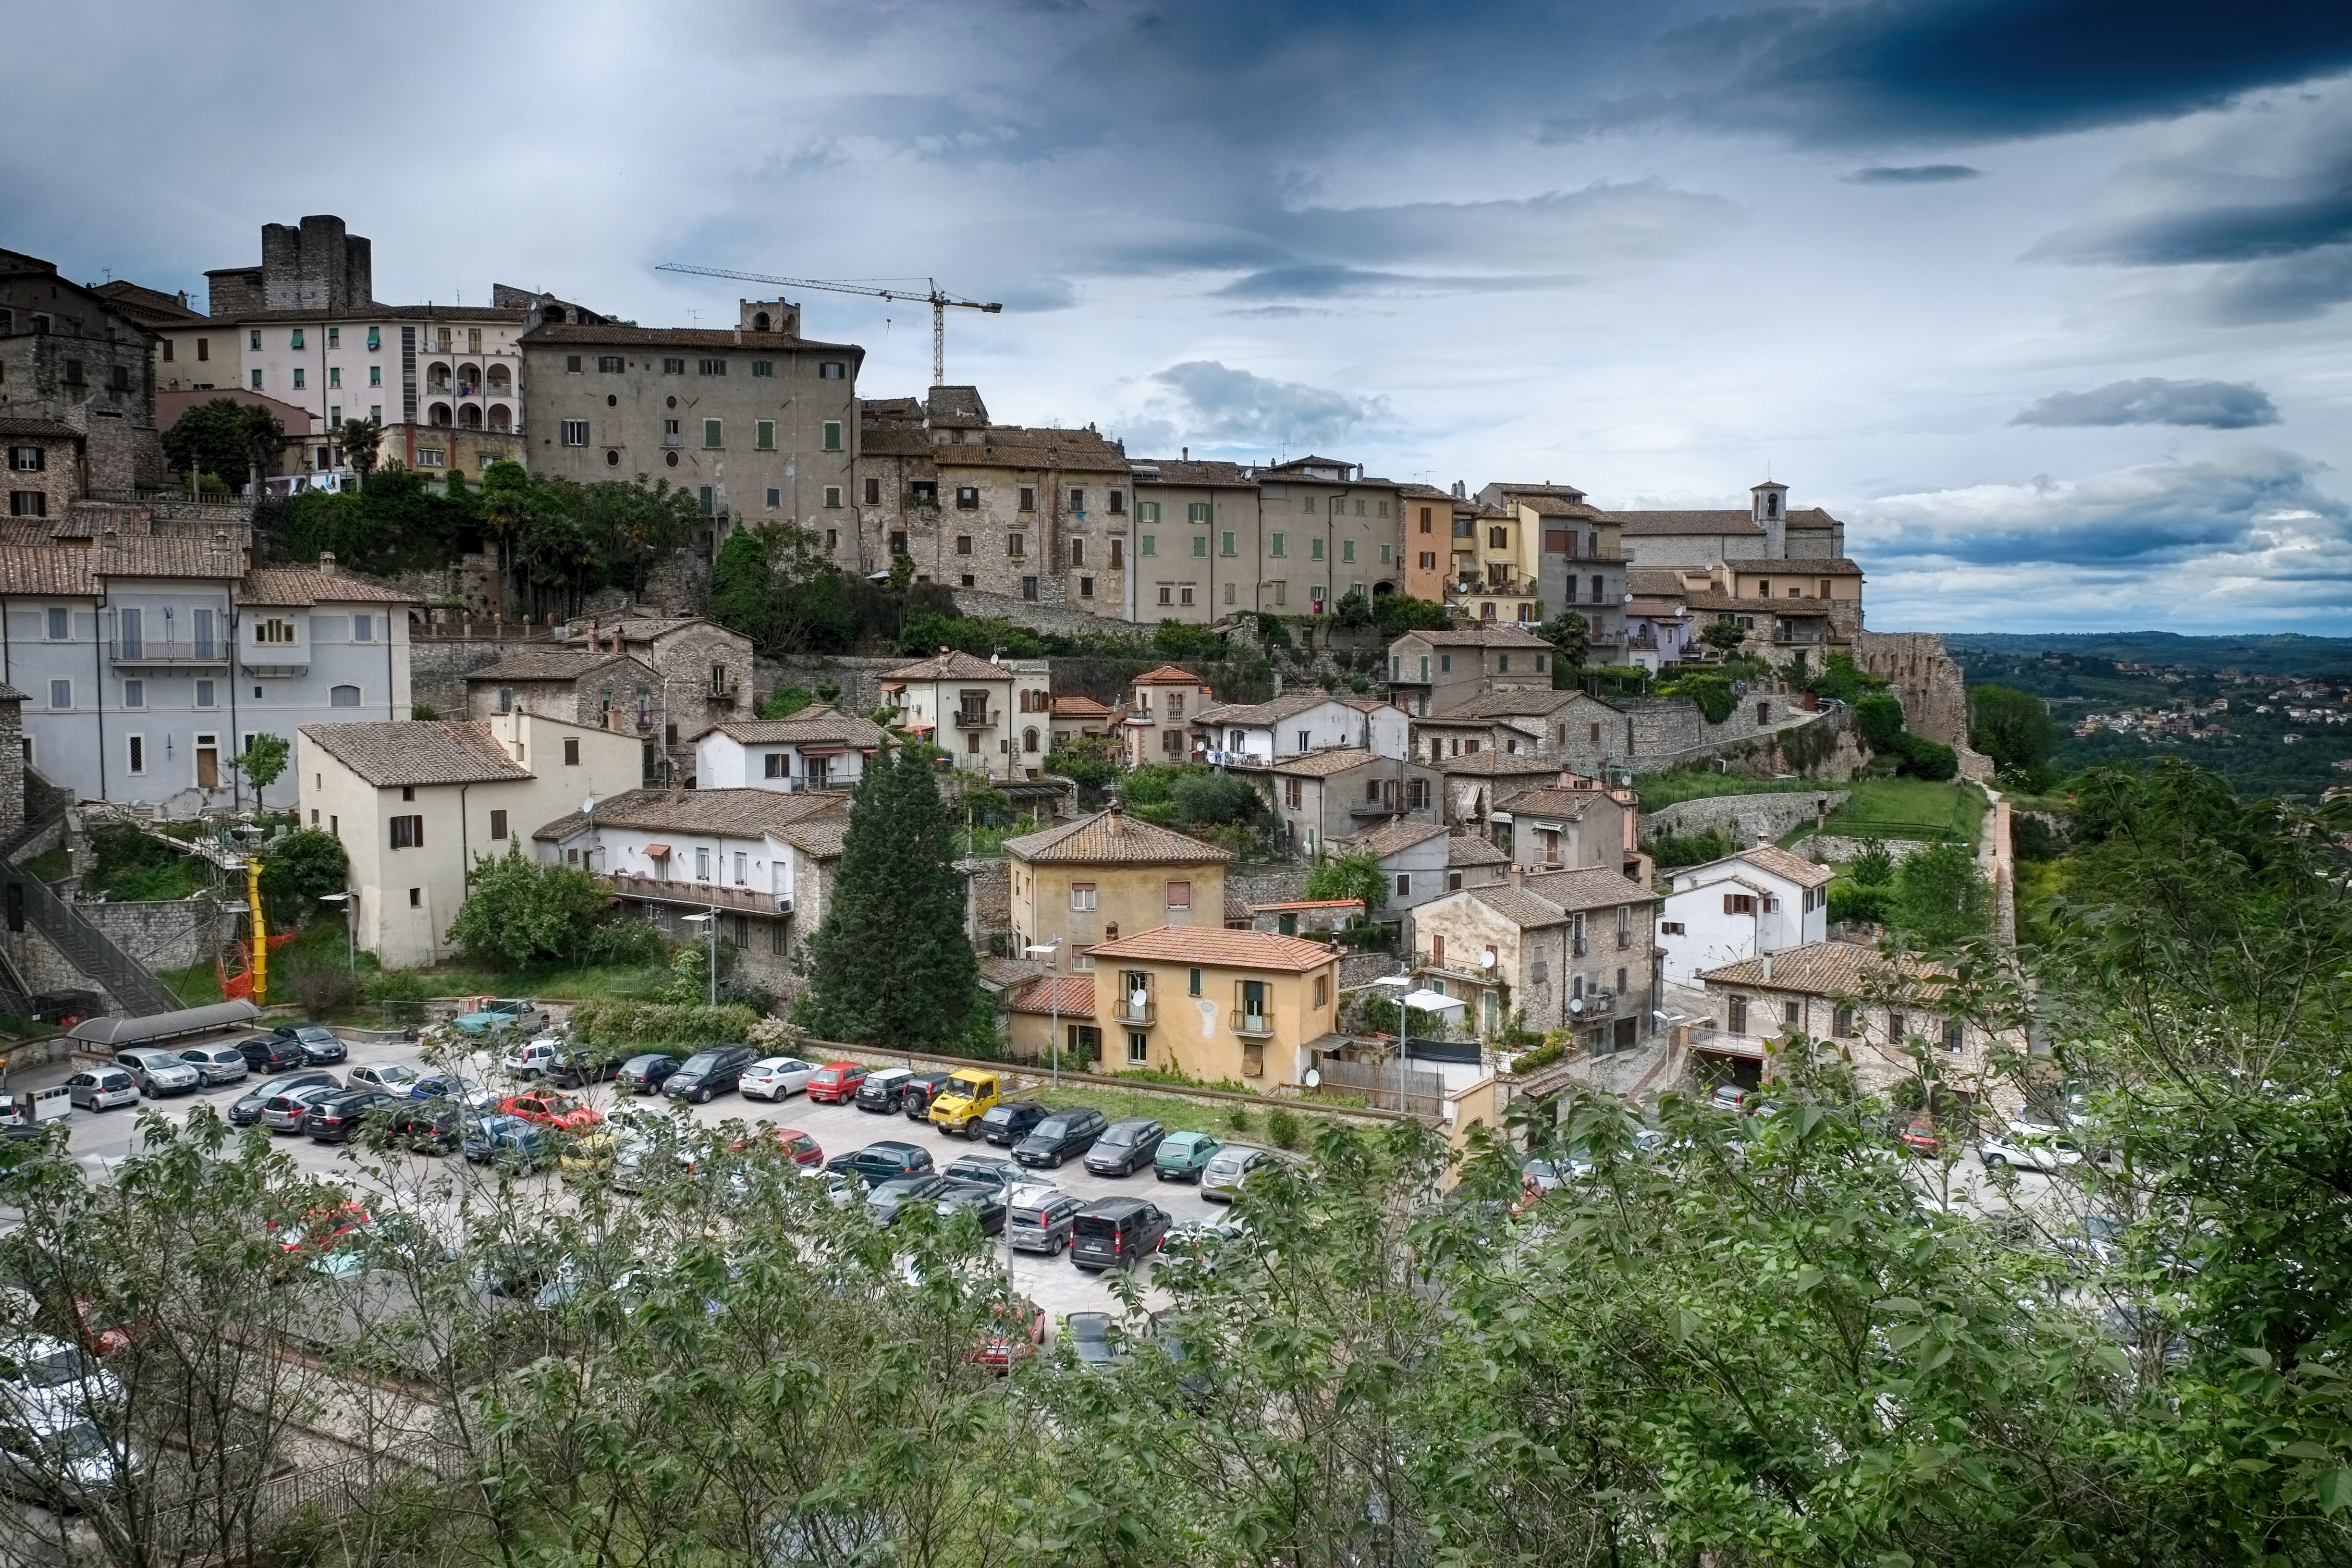
town, cityscape, vacation, village, italy, tourism, ruins, monastery, estate, fuji, fujix, fujixe1, e1, narni, ancient rome, ancient history, geographical feature, human settlement